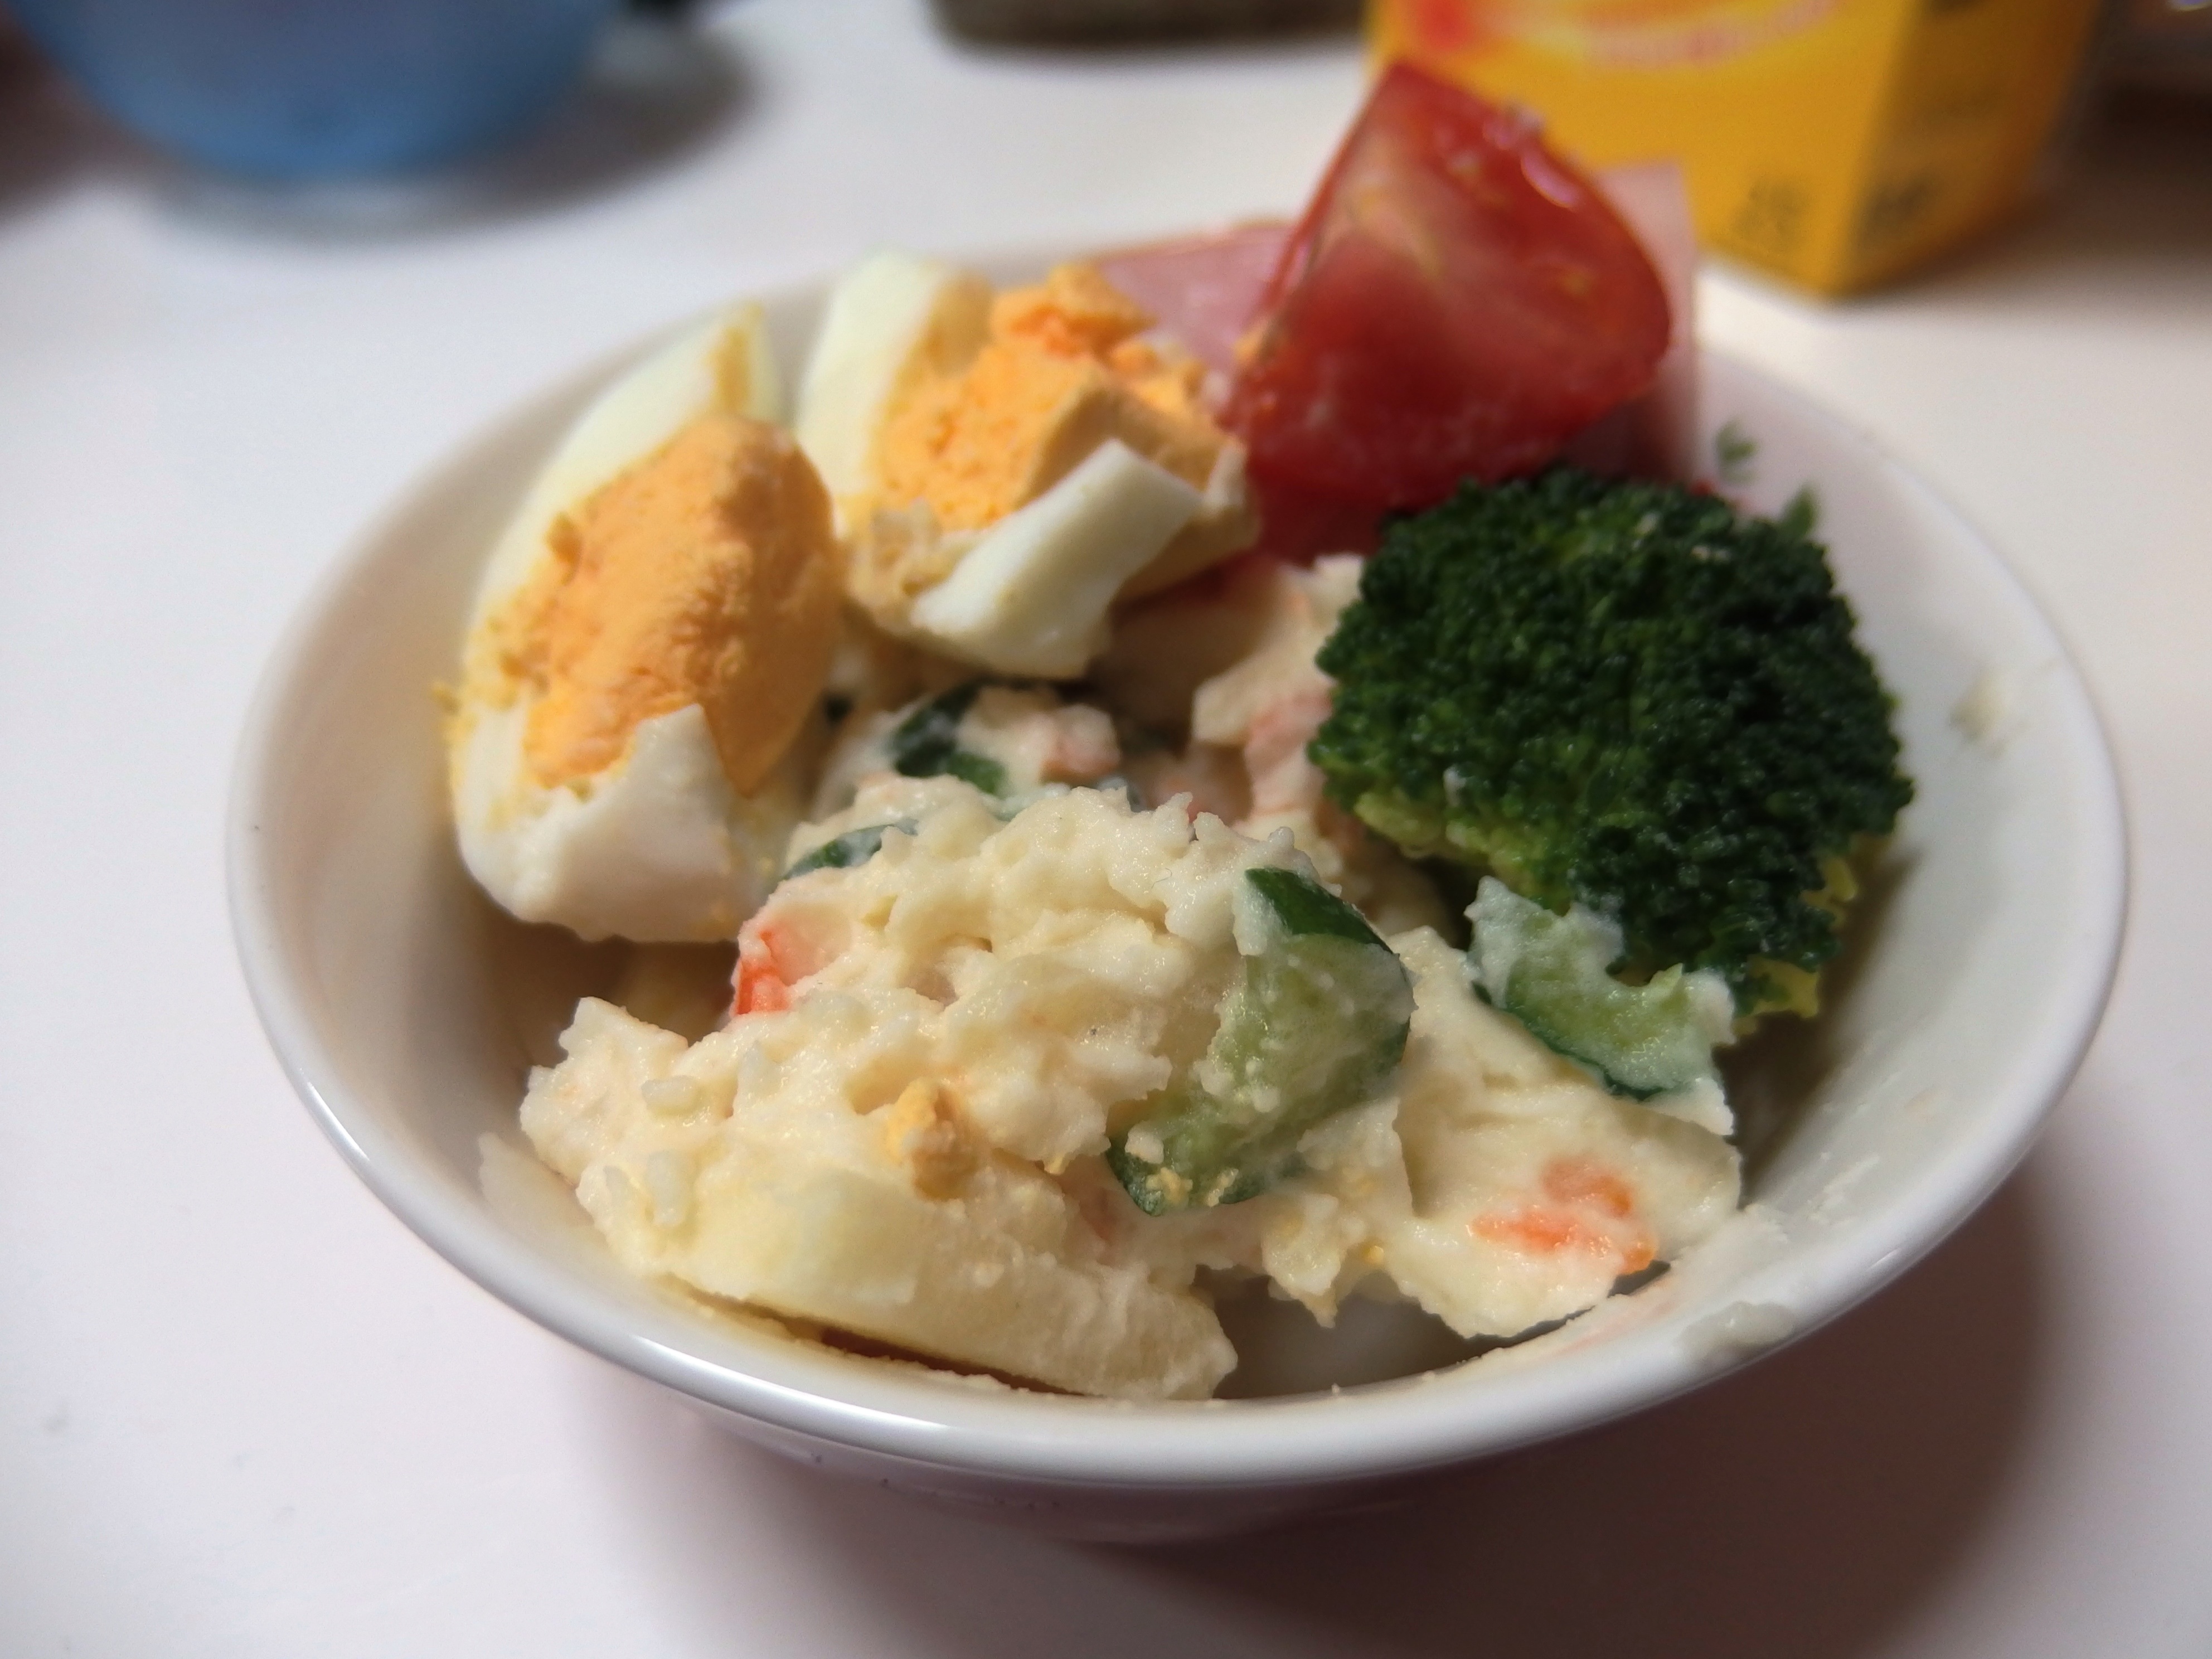
dish, meal, food, salad, produce, white dish, breakfast, lunch, cuisine, egg, asian food, vegetarian food